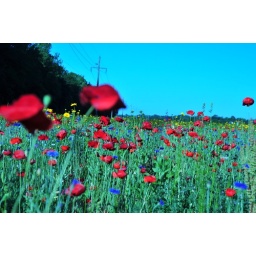
A small field of flower allong Rt 50 in eastern Maryland